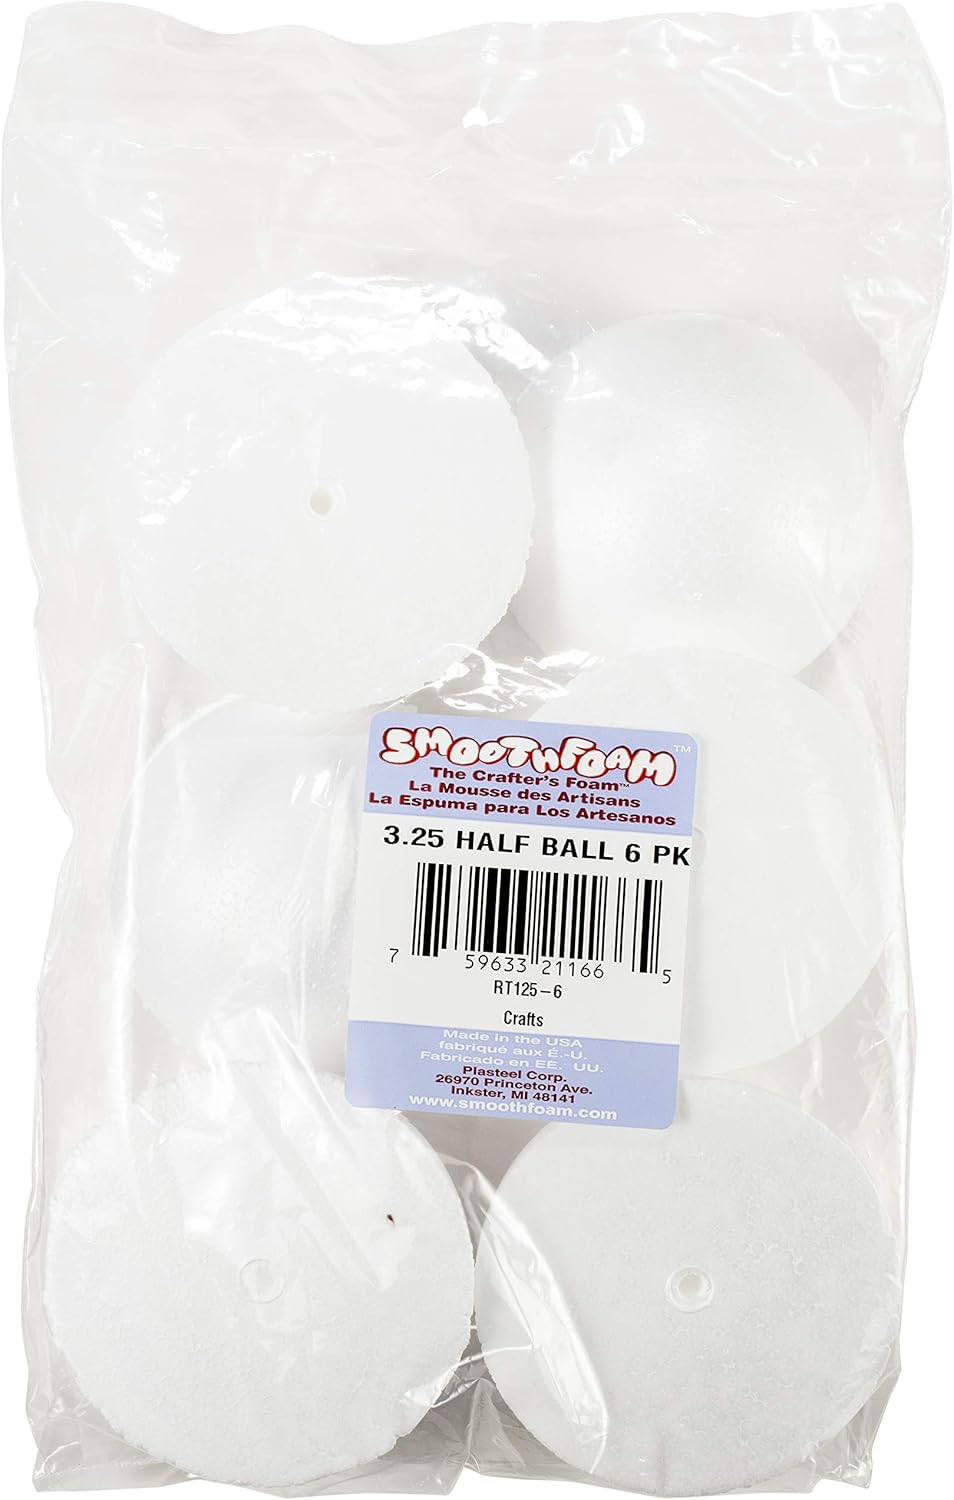
Smoothfoam RT125H-6 Pastel Half Ball, 3.25-Inch, White, 6-Pack
Category: Arts, Crafts & Sewing
Smooth foam Plasteel corporation smooth foam half ball is ideal for crafting projects. Paint it, glue it, cut it, sand it and even float it. Available in white color. You are sure to find the perfect piece for all your needs. This package contains six 3-1/4 inch half round foam balls. Made in USA.
Features: Ideal for crafting projects | Paint it, glue it, cut it, sand it and even float it | This package contains six 3-1/4 inch half round foam balls | Available in white color | Made in USA